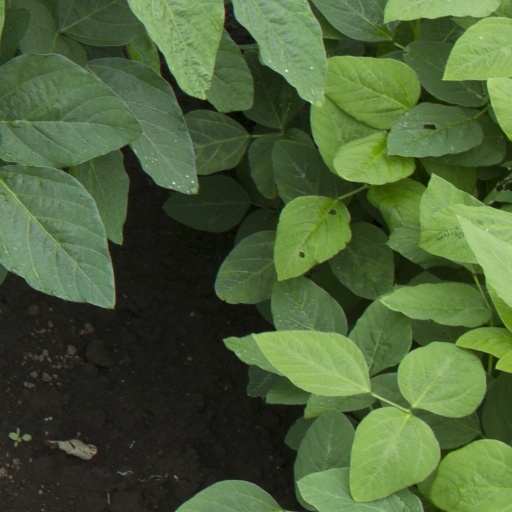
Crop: soybean